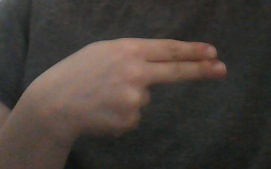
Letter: ain